Hughes-Irons Motor Company

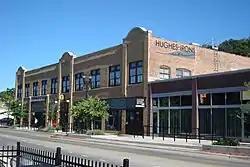

The Hughes-Irons Motor Company is a historic building located in Council Bluffs, Iowa, United States. Floyd Hughes and George Irons established an automobile sales and service business selling Ford cars and tractors. They built the eastern six bay section of this building in 1917. The two-story brick structure exhibits elements of the Mission Revival style. Irons left the partnership three years later and was replaced by Parmer. Hughes-Parmer added the four western bays in 1923, before the business split into two different companies. Parmer maintained the Ford dealership in the original building and Hughes opened a Chevrolet dealership in the addition. Parmer was replaced by the Atlantic Auto Company in 1930. They were the first in a long line of automobile repair shops and dealerships that occupied the original section of the building. Hughes remained in the addition until 1979, although they expanded into the neighboring building to the west in 1944. Restoration of the building began in 2008, reversing the alterations done to its main facade. The local chamber of commerce occupies the main floor, and the second floor was converted into apartments. J. Chris Jensen was the architect, and the building was listed on the National Register of Historic Places in 2011.